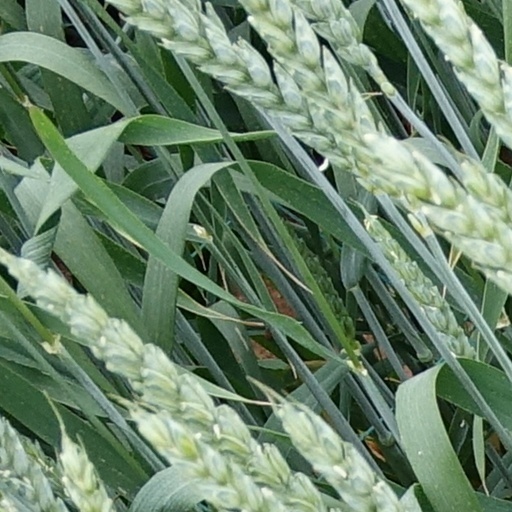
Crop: wheat